Indian independence movement

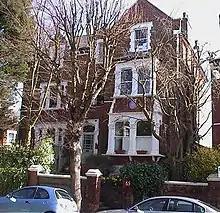
India House founded by Shyamji Krishna Varma to promote nationalist views among Indian students in Britain. A number of blue plaques commemorate the stay of its various Indian revolutionaries including: Madan Lal Dhingra, V. V. S. Aiyar, Vinayak Damodar Savarkar, Senapati Bapat, M. P. T. Acharya, Anant Laxman Kanhere and Chempakaraman Pillai.

The mass movements sparked nationalist sentiment with the Indian populace and figures like Mahatma Gandhi united a nation behind his non-violence movement; philosophy and undoubtedly put crucial pressure on the British occupation. The movements failed in their primary objective, achieving independence for India, as they were often called off before they naturally concluded due to laws and punishment. While in the later years of the Raj economic factors like the reversing trade fortunes between Britain and India and the cost of fielding the Indian armed forces abroad lumped on the British taxpayer by the 1935 Government of India act, had mounting implications for British administration, united resistance further drew light on the growing disparity of the British failures to achieve solidarity over India.